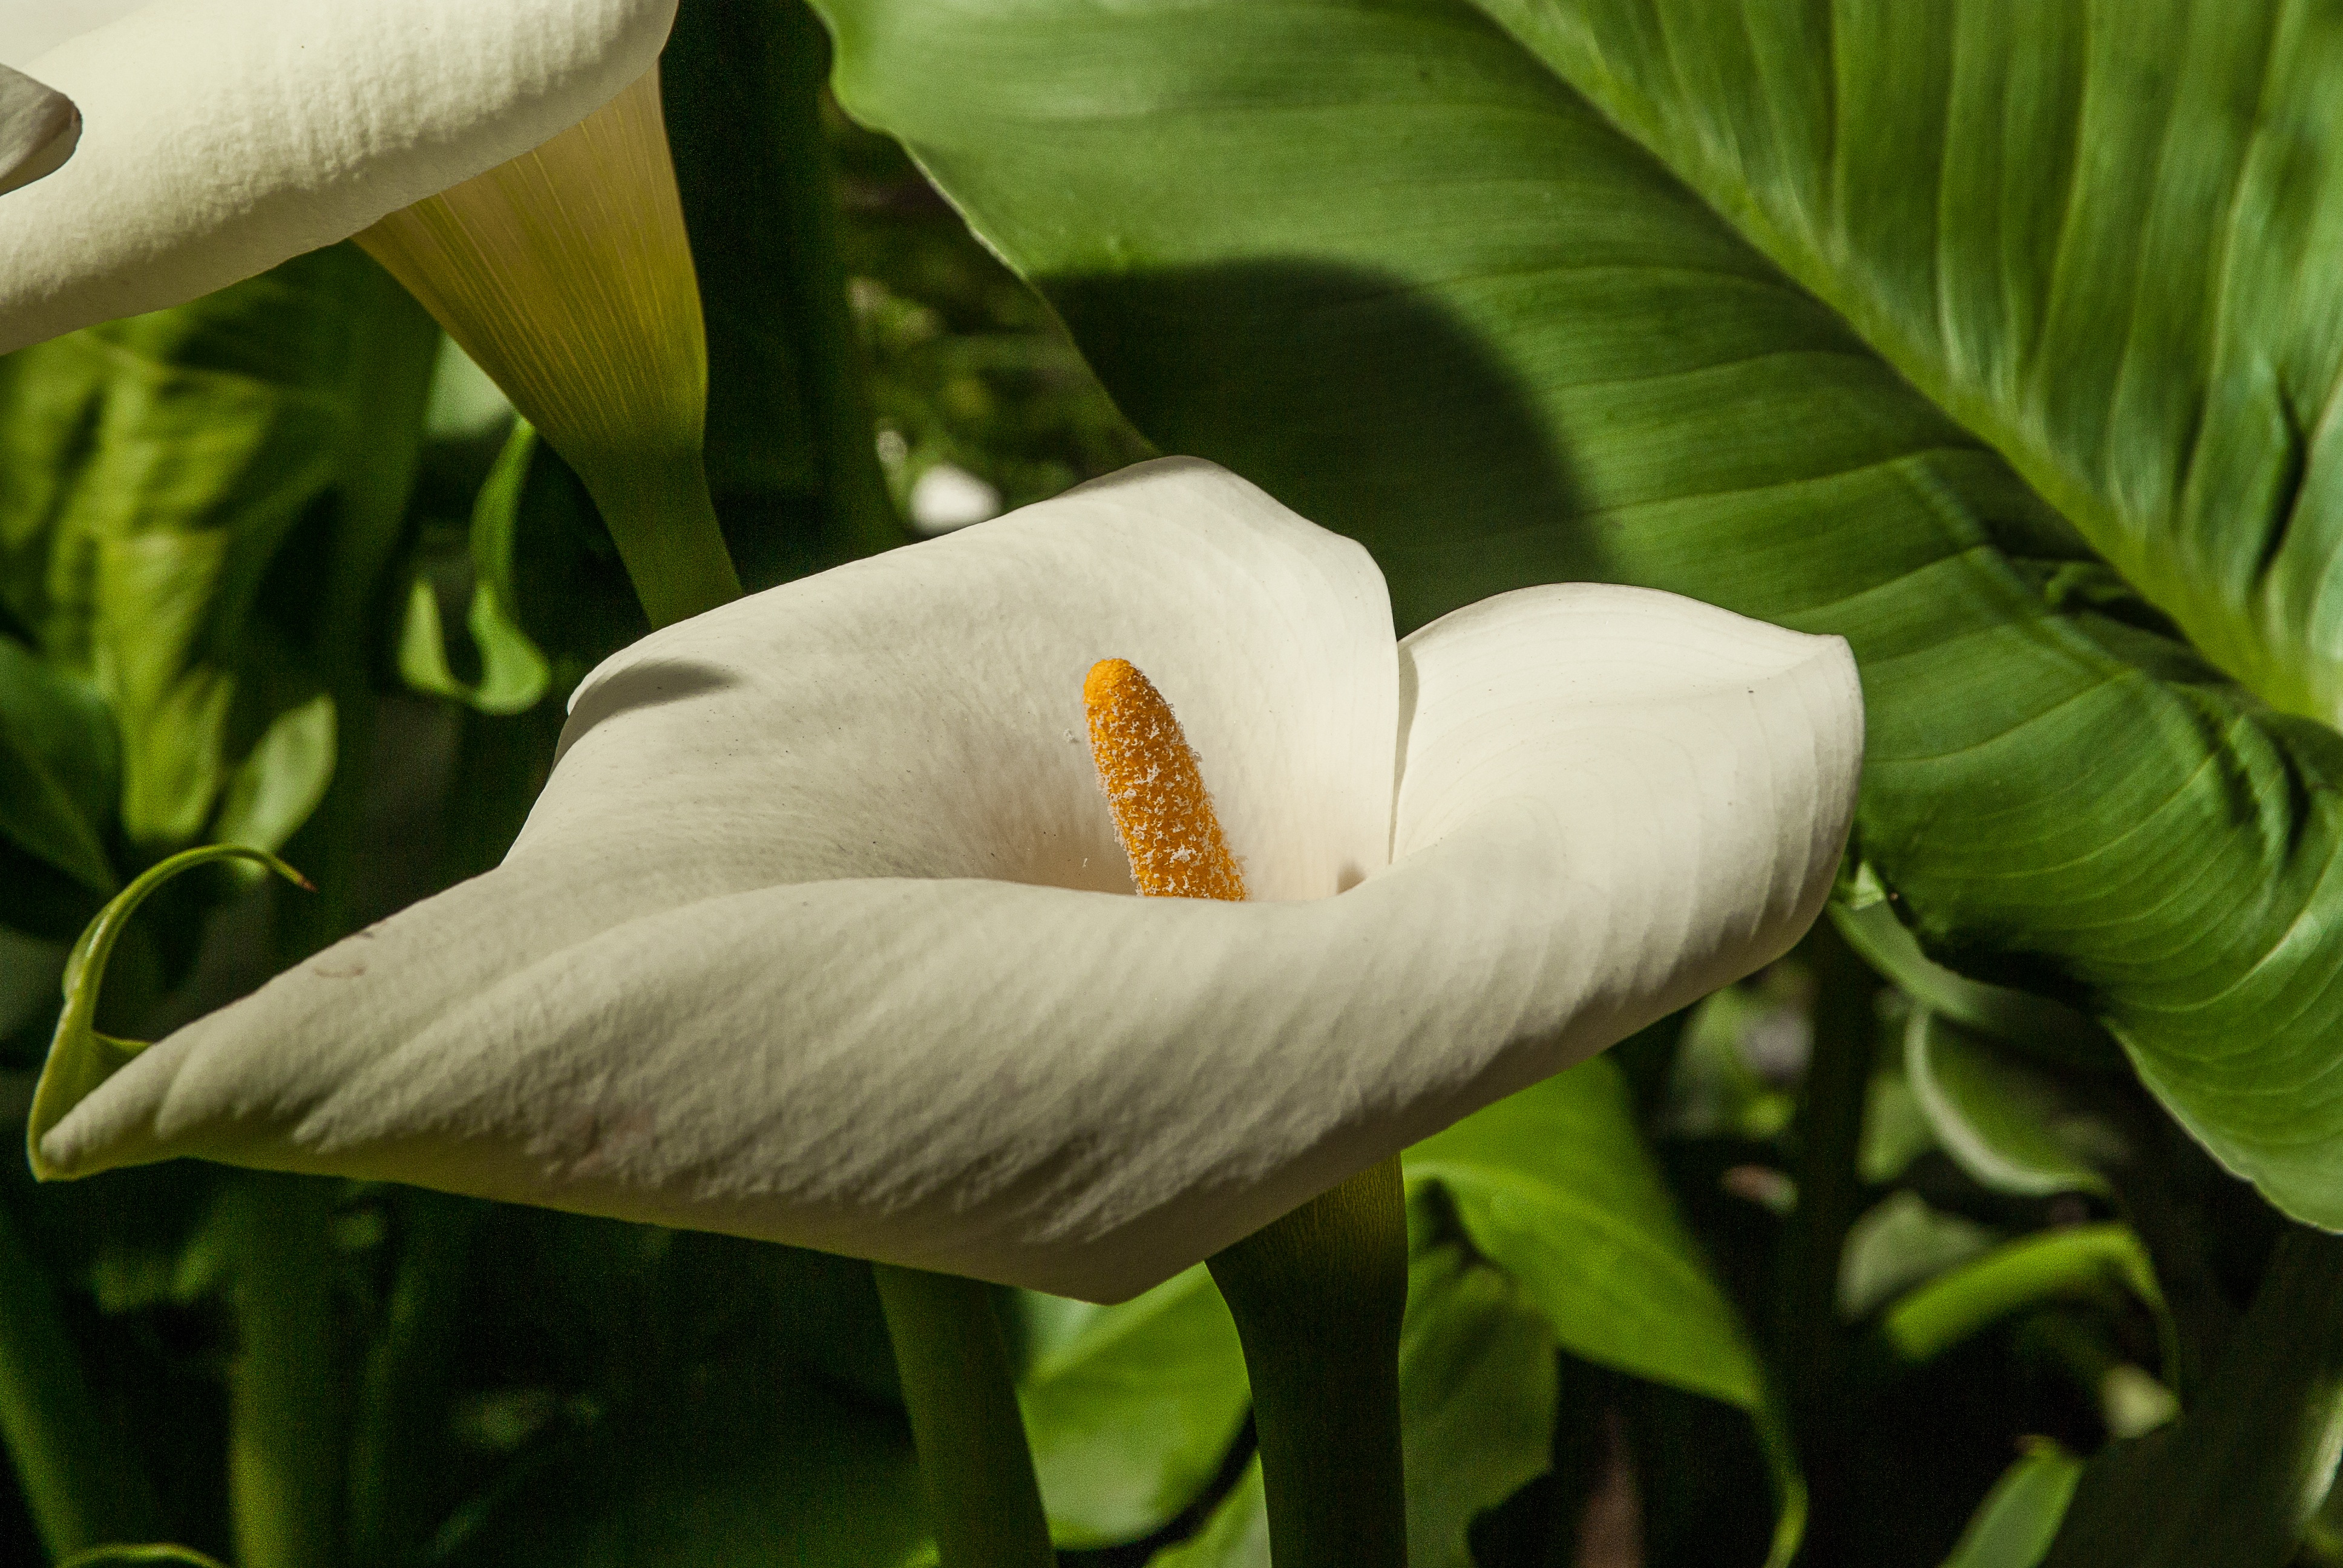
nature, grass, plant, leaf, flower, spring, green, botany, yellow, garden, flora, close up, lily, lys, tropics, arum, macro photography, flowering plant, plant stem, land plant